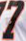
Number: 7